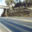
Label: road